St. Paul's Church (Chester, Pennsylvania)

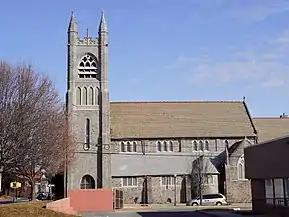
St. Paul's Church (Chester, Pennsylvania) on 9th and Madison Street, built in 1900

St. Paul's Church is an Episcopal church founded in 1702 in Chester, Pennsylvania. The church is a part of the Episcopal Diocese of Pennsylvania. It is located at 301 East 9th Street and is an active worship center.